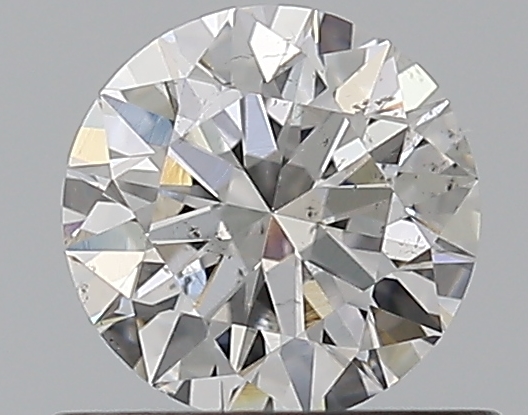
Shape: round
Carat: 0.5
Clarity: SI1
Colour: F
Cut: EX
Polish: VG
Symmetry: EX
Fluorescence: N
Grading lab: GIA
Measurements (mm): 5.08 x 5.12 x 3.13